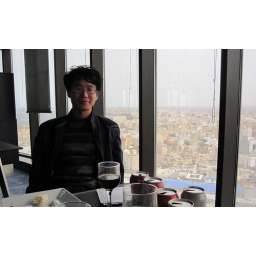
Milo on the beside of glass window within the rotating dining hall